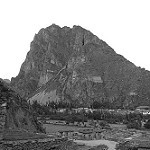
Label: B & W